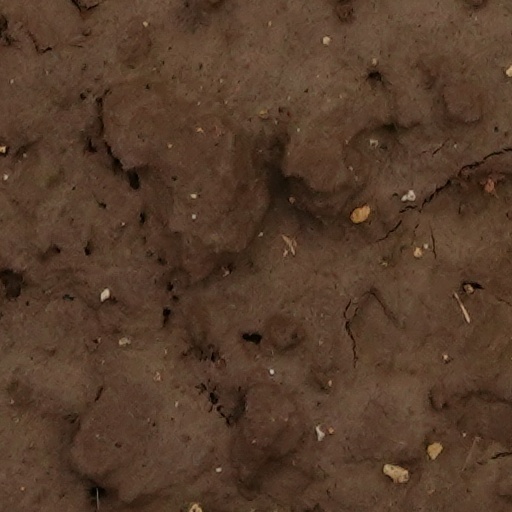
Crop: wheat